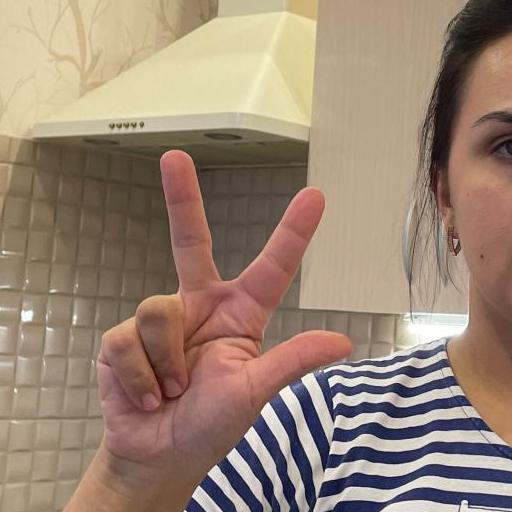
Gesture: three2